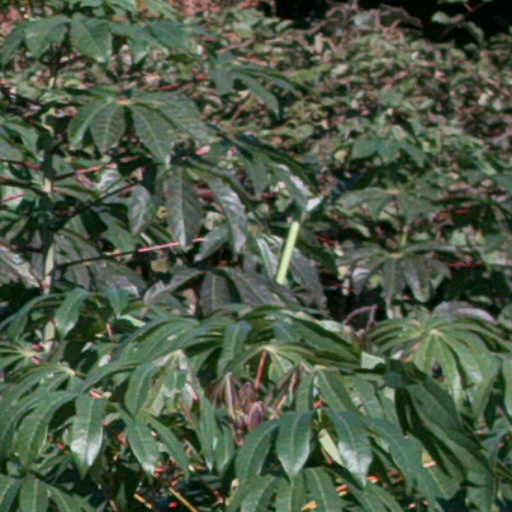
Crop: cassava